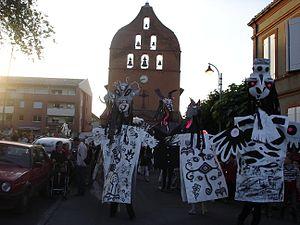
festival marionnettissimo
Marionnettissimo est un festival de marionnettes, créé par l'association Et Qui Libre / Marionnettissimo, dont l’objectif est le développement de la « culture marionnettique », tant auprès du public que des artistes et acteurs culturels.